Wisbech Grammar School

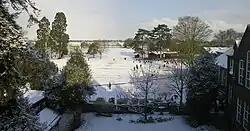
School grounds, circa 2005

The school has a strict uniform policy of blazers, shirts and ties for boys, and blazers, blouses and skirts for girls in the first five years. Sixth form students wear a different uniform more akin to a business suit.